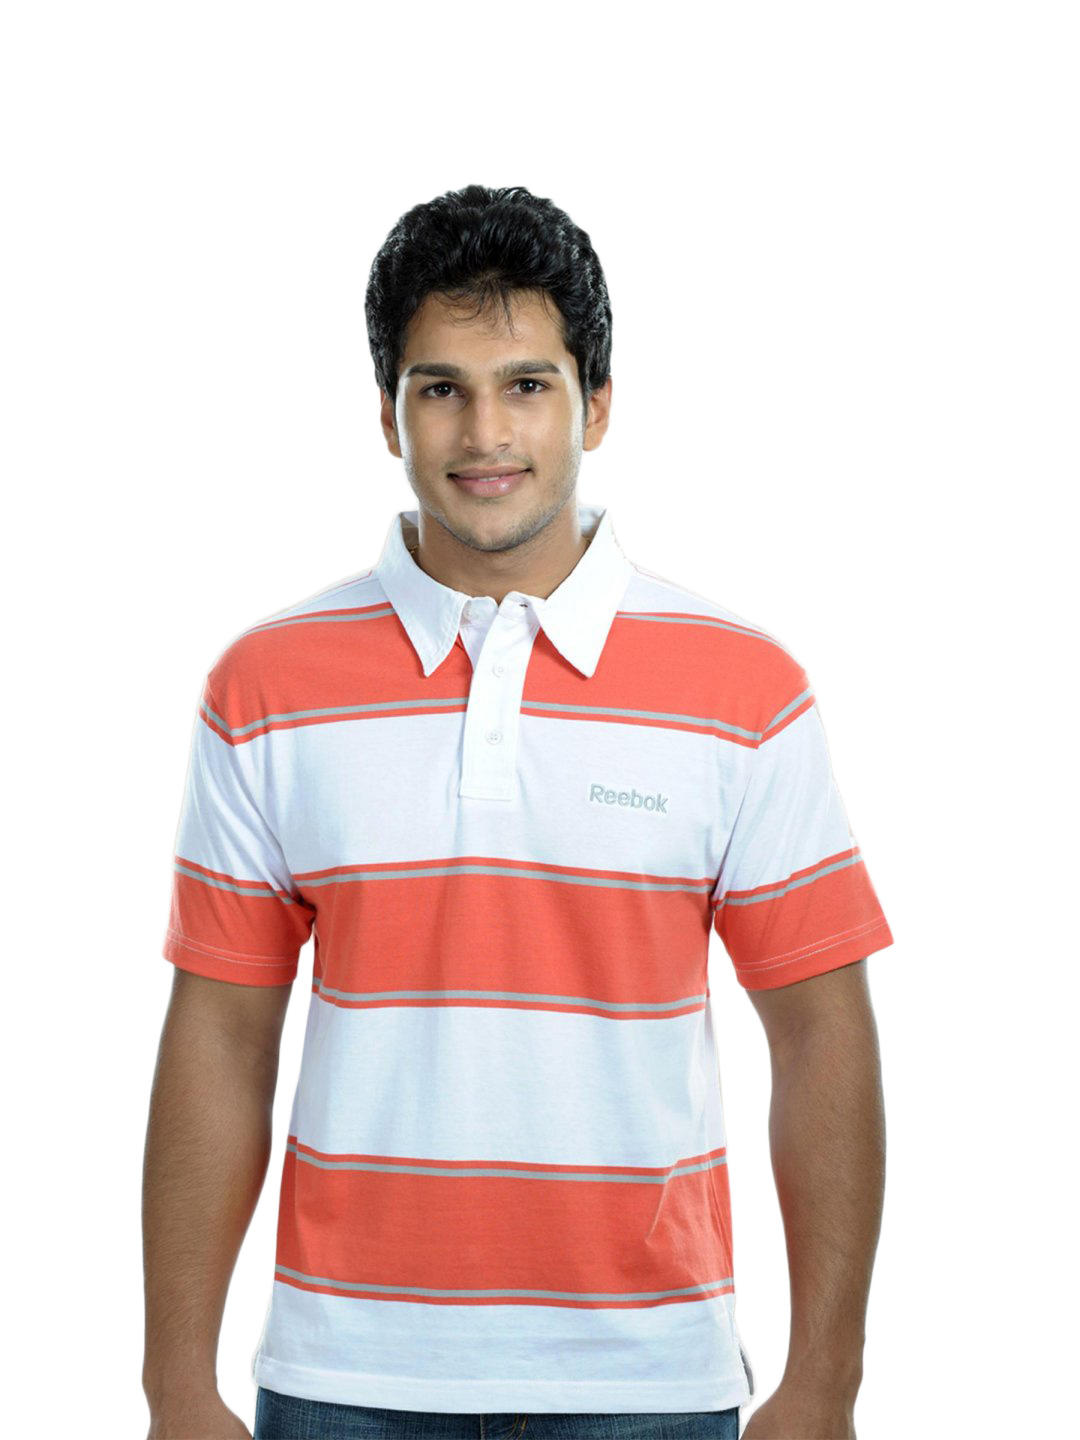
Reebok Orange & White Striped Polo T-shirt
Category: Apparel / Topwear / Tshirts
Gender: Men
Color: White
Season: Fall 2010
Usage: Casual